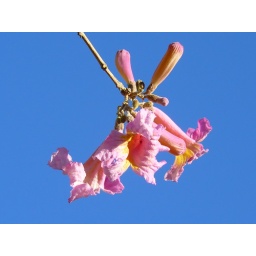
Pink flowers against the sky